Pylos

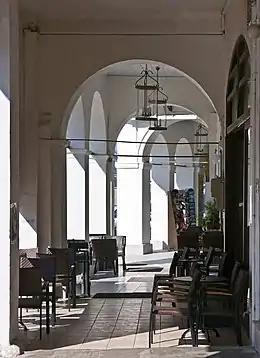
Galleries in arcade of the buildings surrounding the central square of the Three Admirals in Pylos

On 6 October 1828, Pylos was definitively liberated from the Ottoman–Egyptian troops of Ibrahim Pasha by the French troops of the Morea expedition commanded by Marshal Nicolas-Joseph Maison. The mission of this expeditionary corps of 15,000 men, sent by king Charles X of France to the Peloponnese between 1828 and 1833, was to implement the Treaty London of 1827, an agreement under which the Greeks would have the right to an independent state. The French troops liberated the cities of Navarino (Pylos), Modon (Methoni), Coron (Koroni) and Patras in October 1828.